Katarzyna Kawa

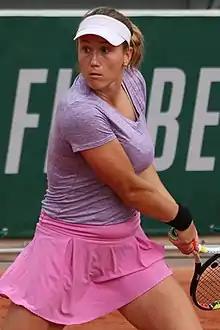
Kawa at the 2022 French Open

Katarzyna Kawa (born 17 November 1992) is a Polish professional tennis player. Her career-high WTA rankings are No. 64 in doubles, set on 10 October 2022, and No. 112 in singles, achieved on 9 November 2020. She has won five WTA Challenger doubles titles, and also seven singles and 19 doubles titles on tournaments of the ITF Women's Circuit.